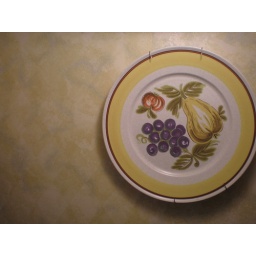
A colorful plate sits peacefully against a wall.